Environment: real
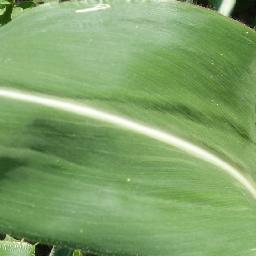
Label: healthy